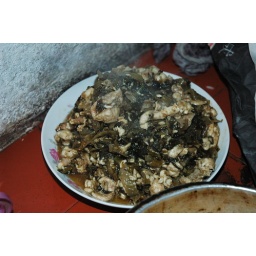
This was cooked in a hurry at the 2nd night in Kimmen, containg pig brain, chicken intestine.....Ohhh...